GLARE

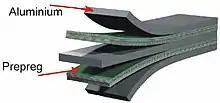
A component view of a Glare3-3/2 hybrid sheet. There are three layers of aluminum alternating with two layers of glass fiber. In a Glare3 grade, each glass fiber layer has two plies: one oriented at zero degrees, and the other oriented at ninety degrees.

Glare (derived from GLAss REinforced laminate ) is a fiber metal laminate (FML) composed of several very thin layers of metal (usually aluminum) interspersed with layers of S-2 glass-fiber "pre-preg", bonded together with a matrix such as epoxy. The uni-directional pre-preg layers may be aligned in different directions to suit predicted stress conditions.